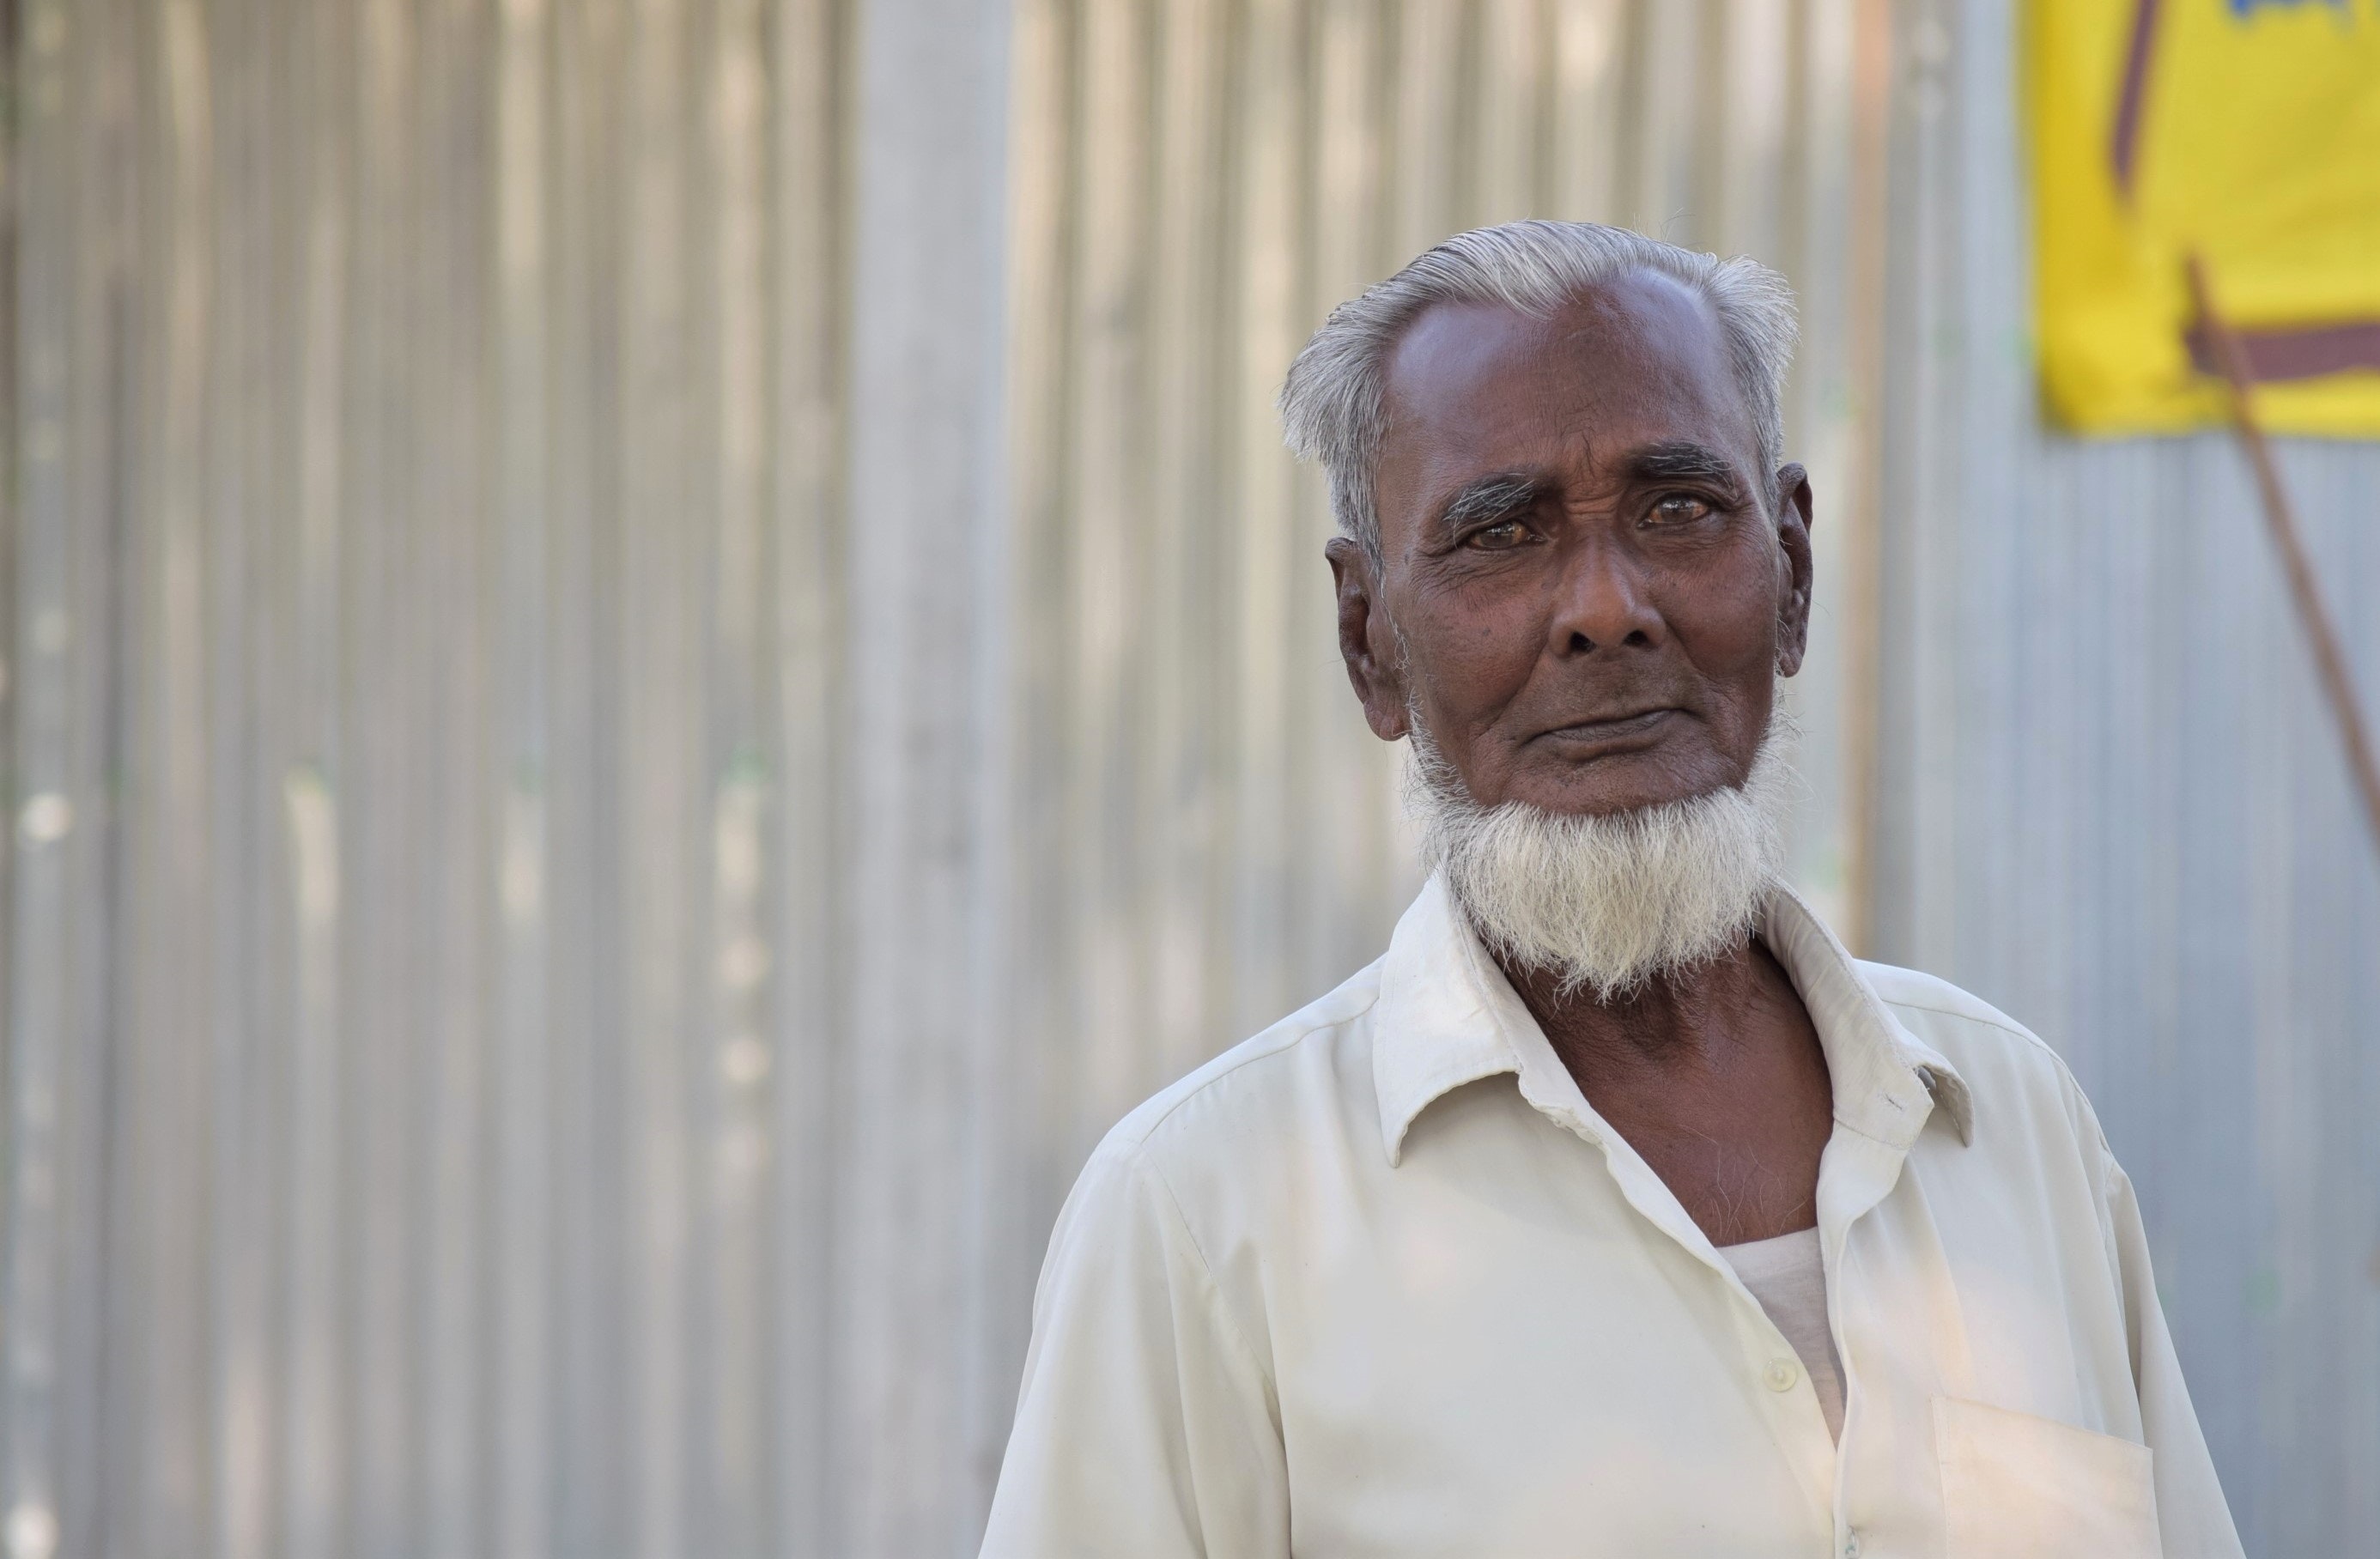
face, white, people, head, facial hair, beard, yellow, chin, human, eye, moustache, wrinkle, glasses, smile, elder, photography, grandparent, portrait